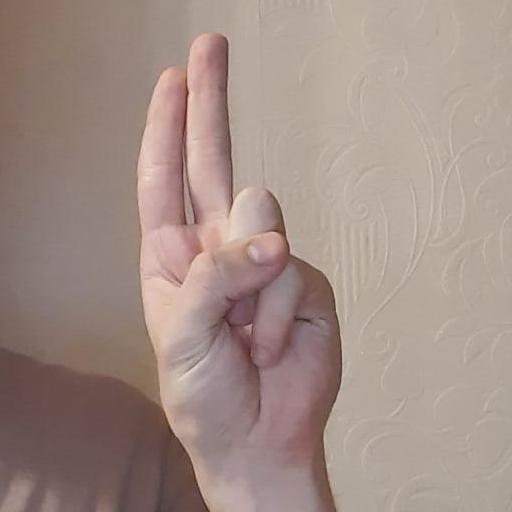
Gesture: two_up